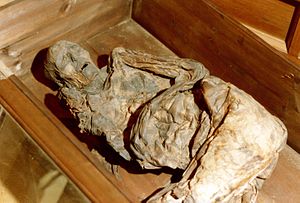
Liste over moselig / Liste / Danmark
Dette er en liste over moselig sorteret efter det land, hvor de er fundet. Moseligene er naturligt konserverede eller bevarede lig af mennesker og nogle dyr fundet i tørvemoser. De fleste fund af moselig er gjort i nordeuropæiske lande som Danmark, Tyskland, Holland, Storbritannien og Irland. Forlydender om moselig begyndte at opstå i 1700-tallet. i 1965 katalogiserede den tyske videnskabsmand Alfred Dieck mere end 1.850 moselig, men senere studier afslørede, at store dele af Diecks arbejde var fejlbehæftet. Gennem tiderne er hundreder af moselig fundet og undersøgt. Af dem er kun omkring 45 intakte i dag.